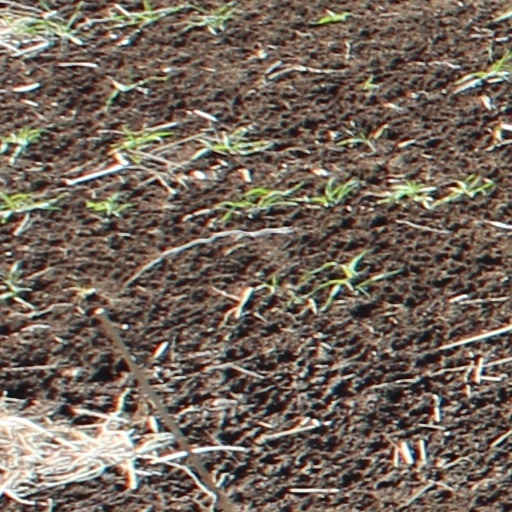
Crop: wheat